Harold McGee

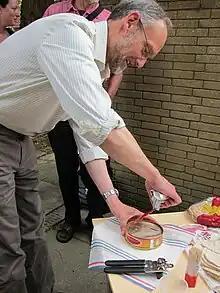
Harold McGee tastes "surstromming" (Swedish fermented herring) at the Oxford Symposium on Food and Cookery (2010).

McGee was born on 3 October 1951 in Cambridge, Massachusetts, to Louise (Hanney) and Charles Gilbert McGee, and raised in Elmhurst, Illinois. He was educated at the California Institute of Technology (Caltech), initially studying astronomy, but graduating with a B.S. in Literature in 1973. He went on to do a Ph.D. on the romantic poetry of John Keats supervised by Harold Bloom at Yale University, graduating in 1978.